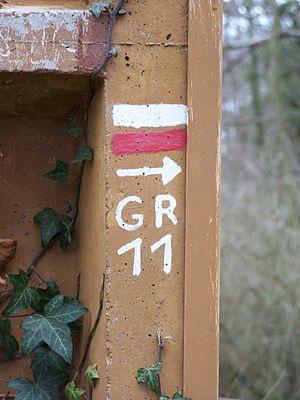
Balise du GR 11 à Maincourt-sur-Yvette (Yvelines, France)
Chantilly est une commune française située dans le département de l'Oise, en région Hauts-de-France. Située au cœur de la forêt de Chantilly, dans la vallée de la Nonette, elle se trouve au centre d'une agglomération d'environ 37 000 habitants. Au dernier recensement de 2017, la commune comptait 10 863 habitants appelés les Cantiliens.
Le sentier de grande randonnée 11, surnommée « Grand Tour De Paris », est une boucle de 674 kilomètres en Île-de-France, dans l'Aisne et dans l'Oise, à laquelle s'ajoute une branche partant de Paris et rejoignant la boucle à l'ouest de celle-ci. Le GR 11 complet a une longueur d'environ 738 kilomètres.